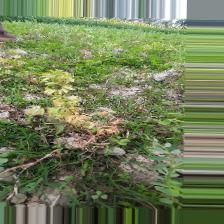
Label: Ascochyta blight